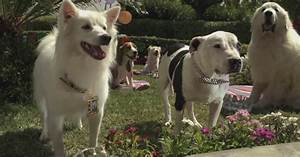
Label: cane